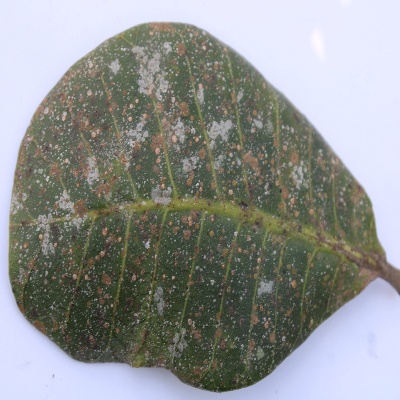
Crop: Cashew
Condition: red rust